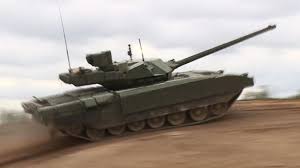
Label: Tank